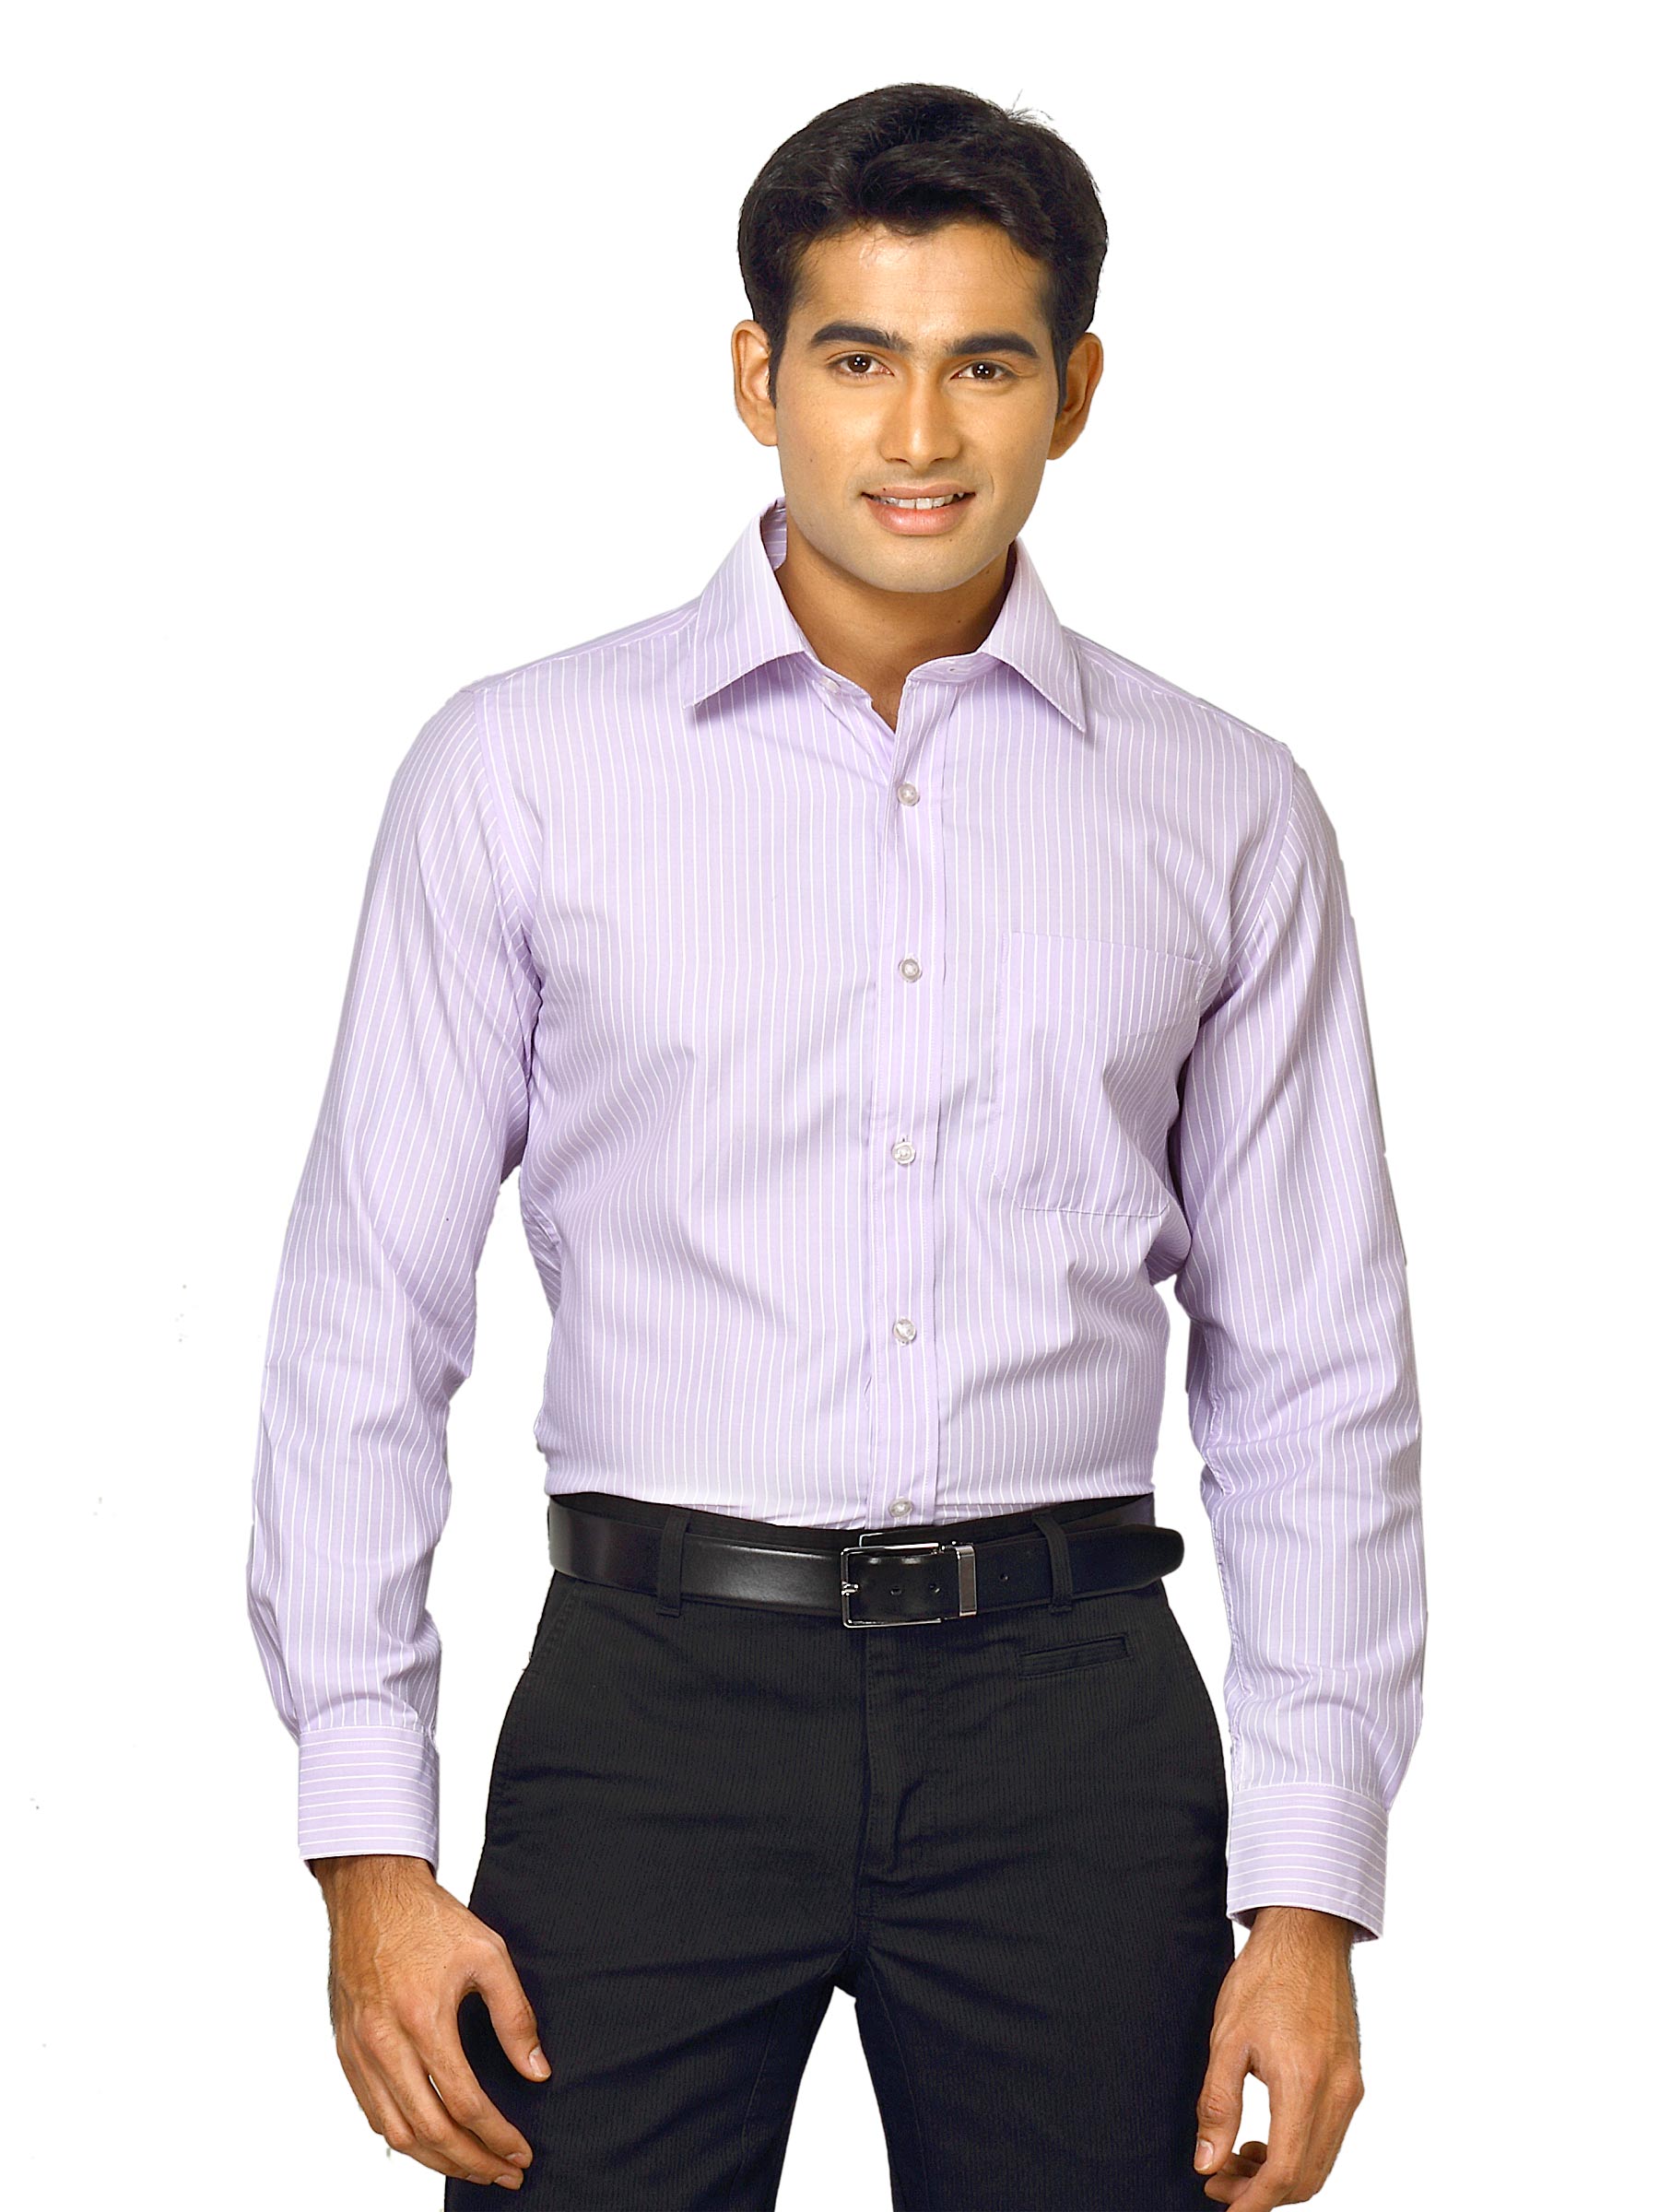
Mark Taylor Men Purple Striped Shirt
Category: Apparel / Topwear / Shirts
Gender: Men
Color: Purple
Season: Fall 2011
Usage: Formal